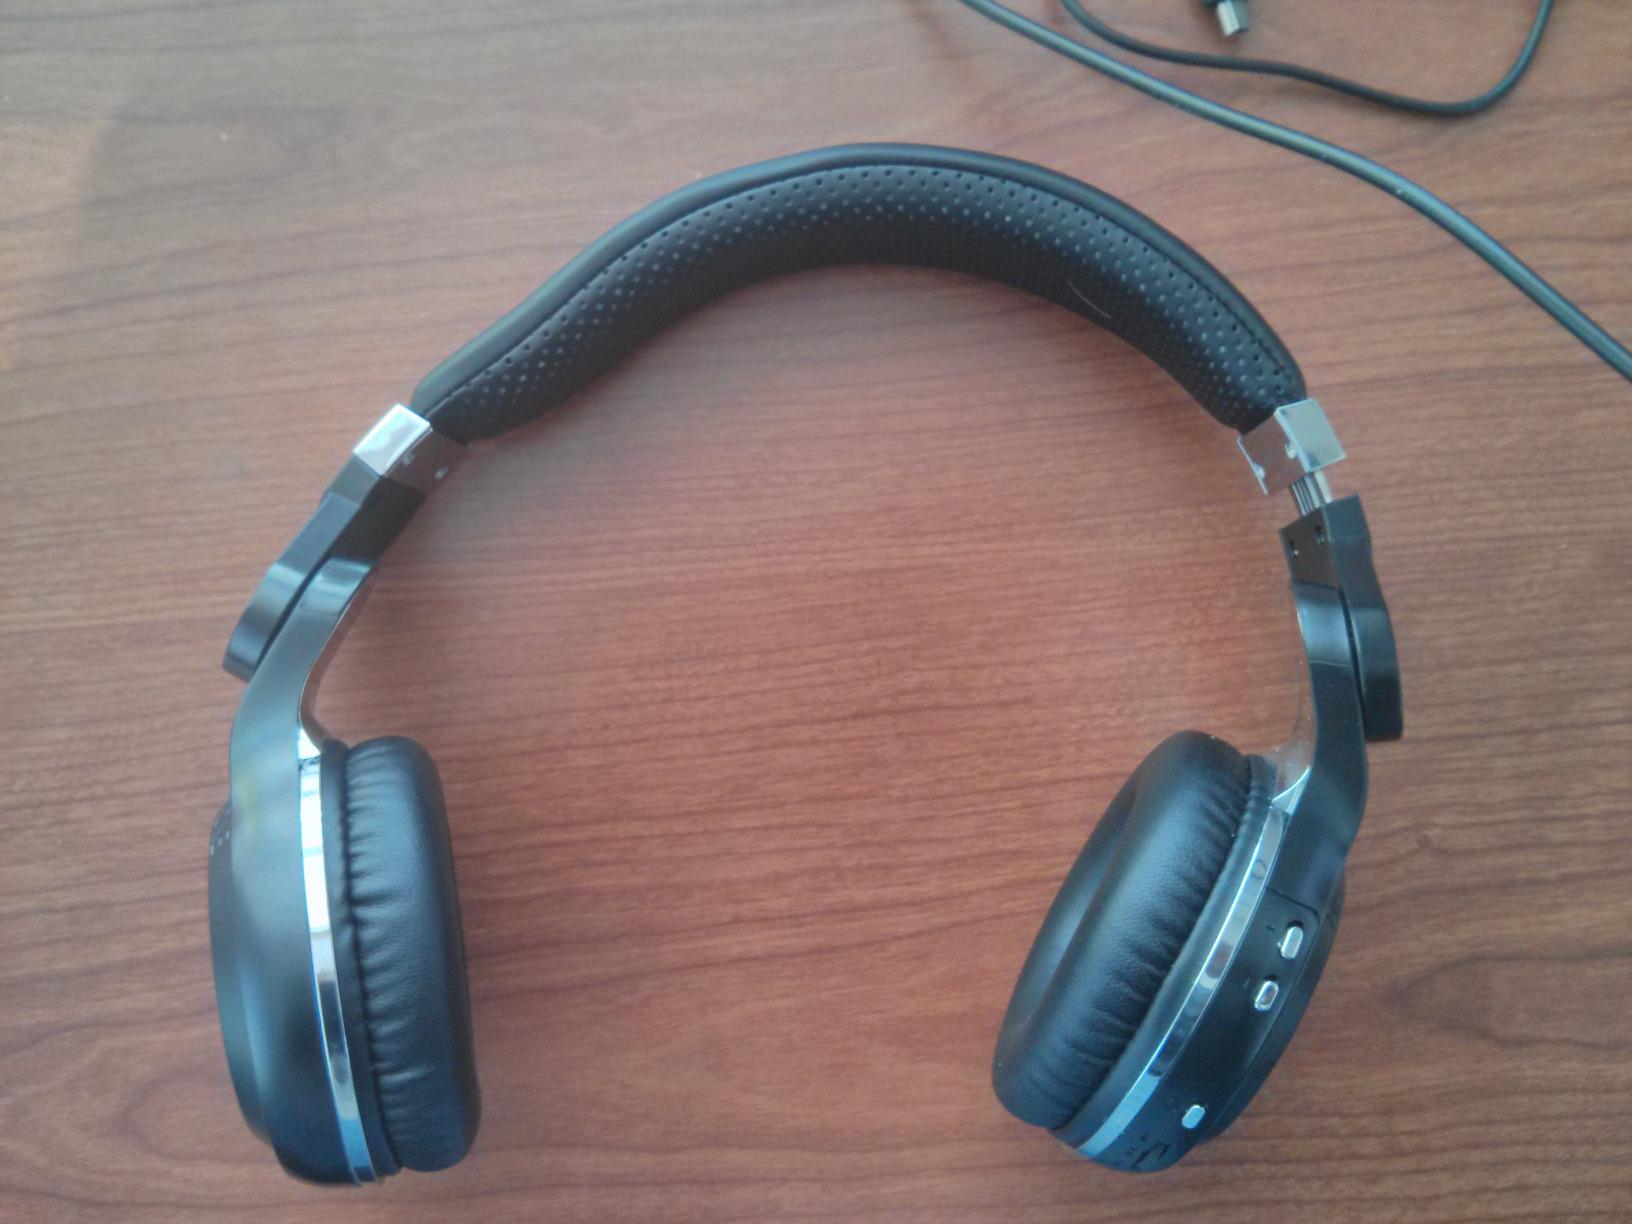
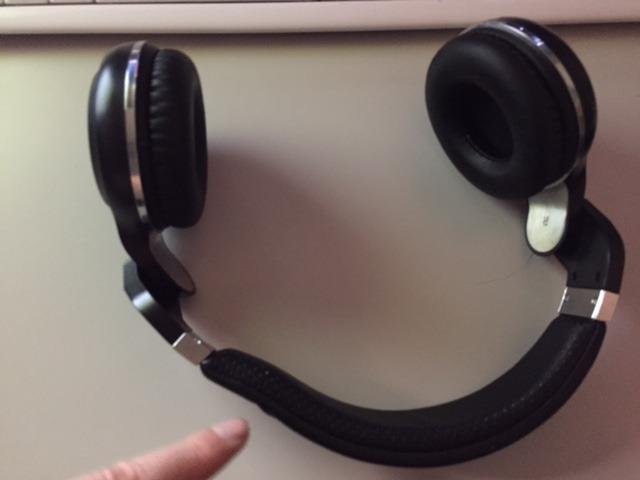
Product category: headphones
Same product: yes